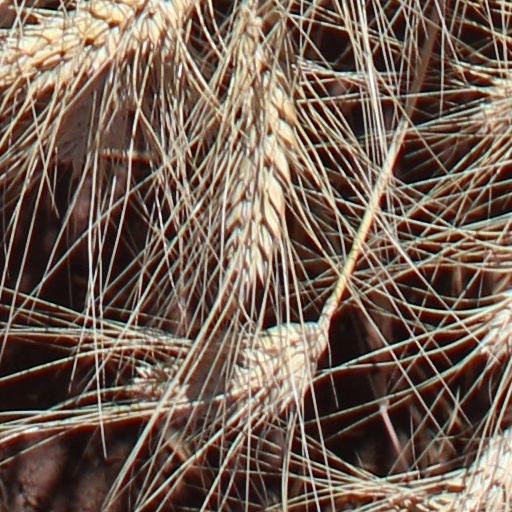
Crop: wheat